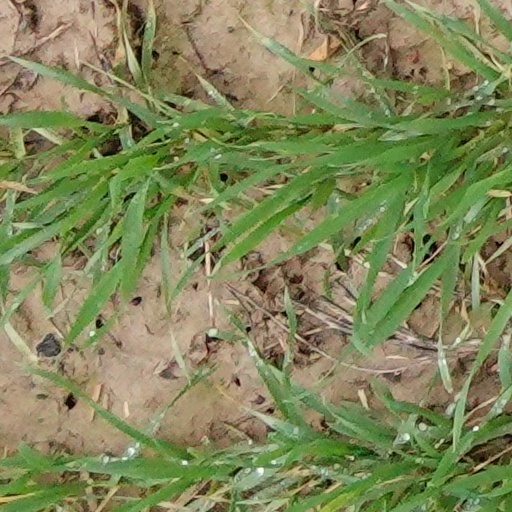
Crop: wheat